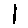
Label: 1